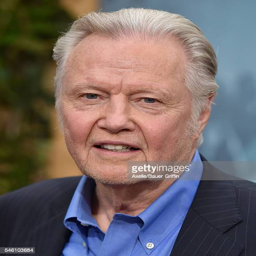
actor arrives at the premiere